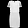
Label: Dress